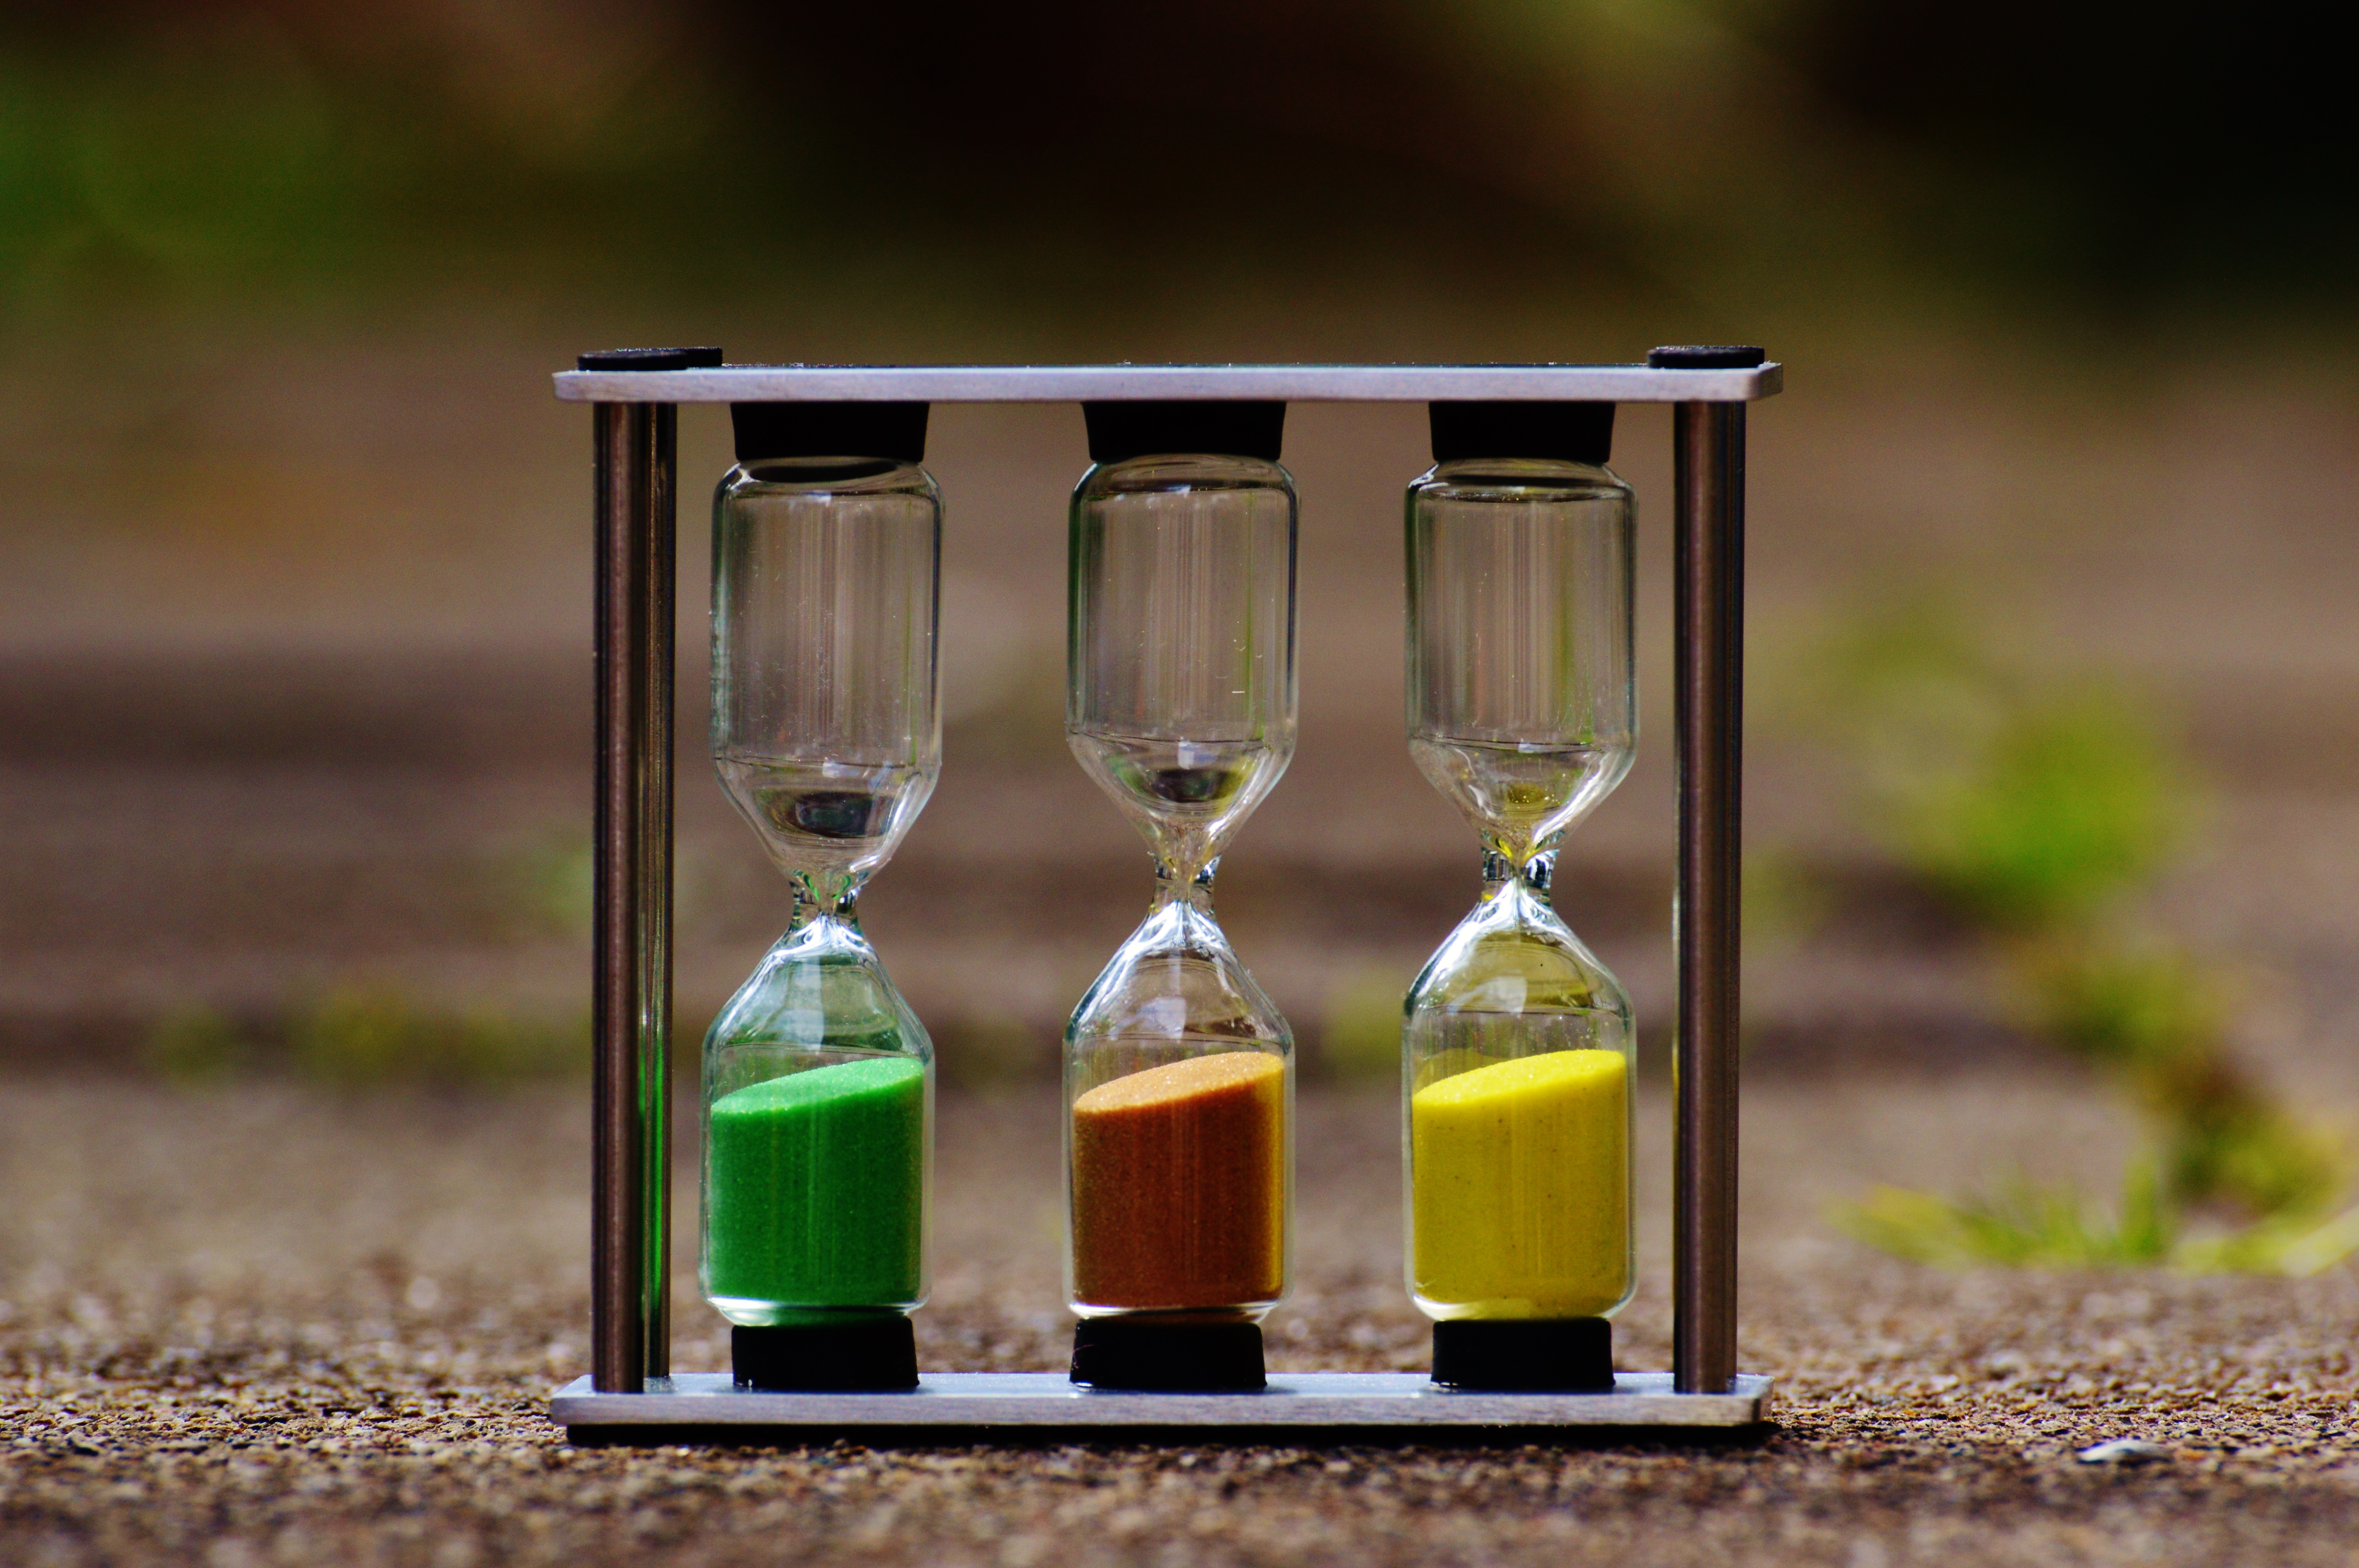
sand, glass, time, lighting, timepiece, minute, transience, hourglass, transient, man made object, tense, run out, amount of time, temporal distance, ultimatum, time is running out, hurry up